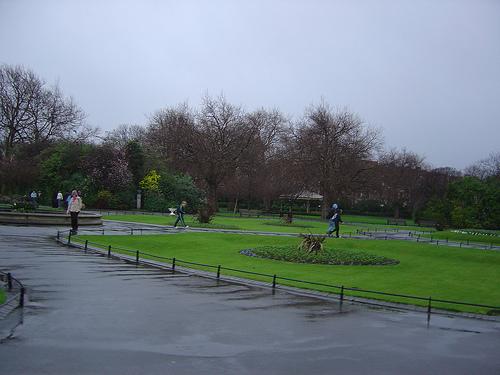
Weather: rain or strom